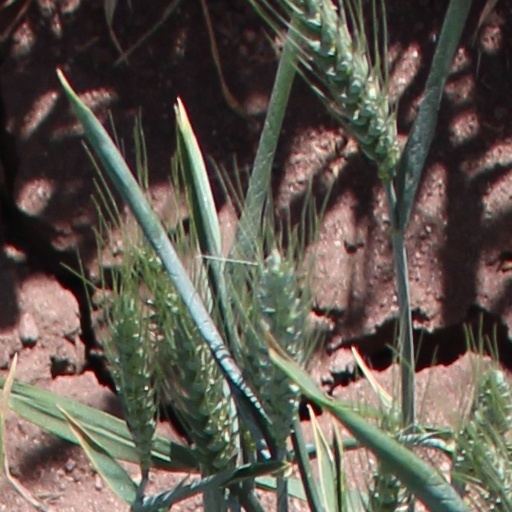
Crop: wheat